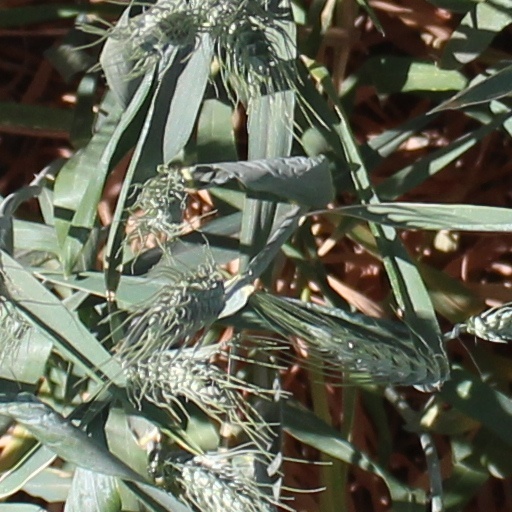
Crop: wheat